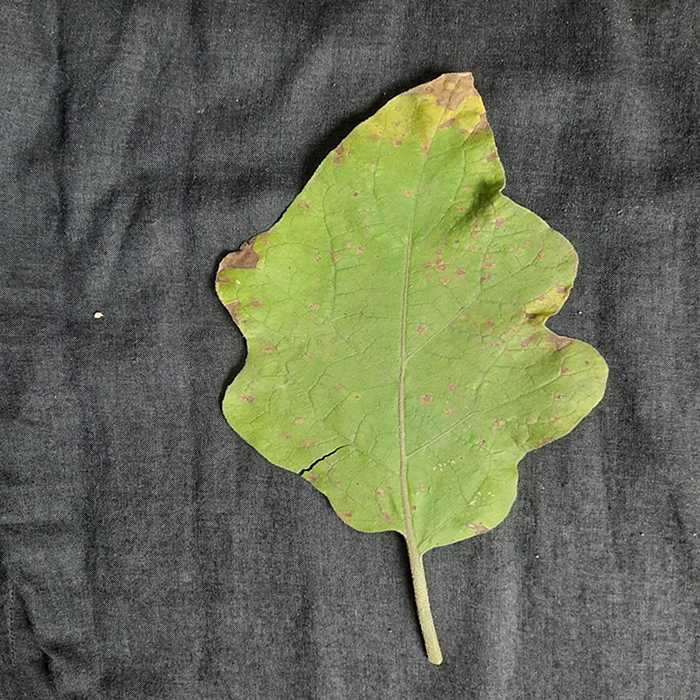
Plant: Eggplant
Label: Eggplant Cercopora leaf spot